Supportersvereniging Ajax

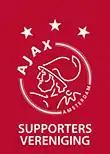
Supportersvereniging Ajax logo

The Supportersvereniging Ajax (SVA) (English: "Supporters Club Ajax"), also known as Ajax Life, is an independent supporters' organization associated with AFC Ajax, the football club based in Amsterdam, Netherlands.